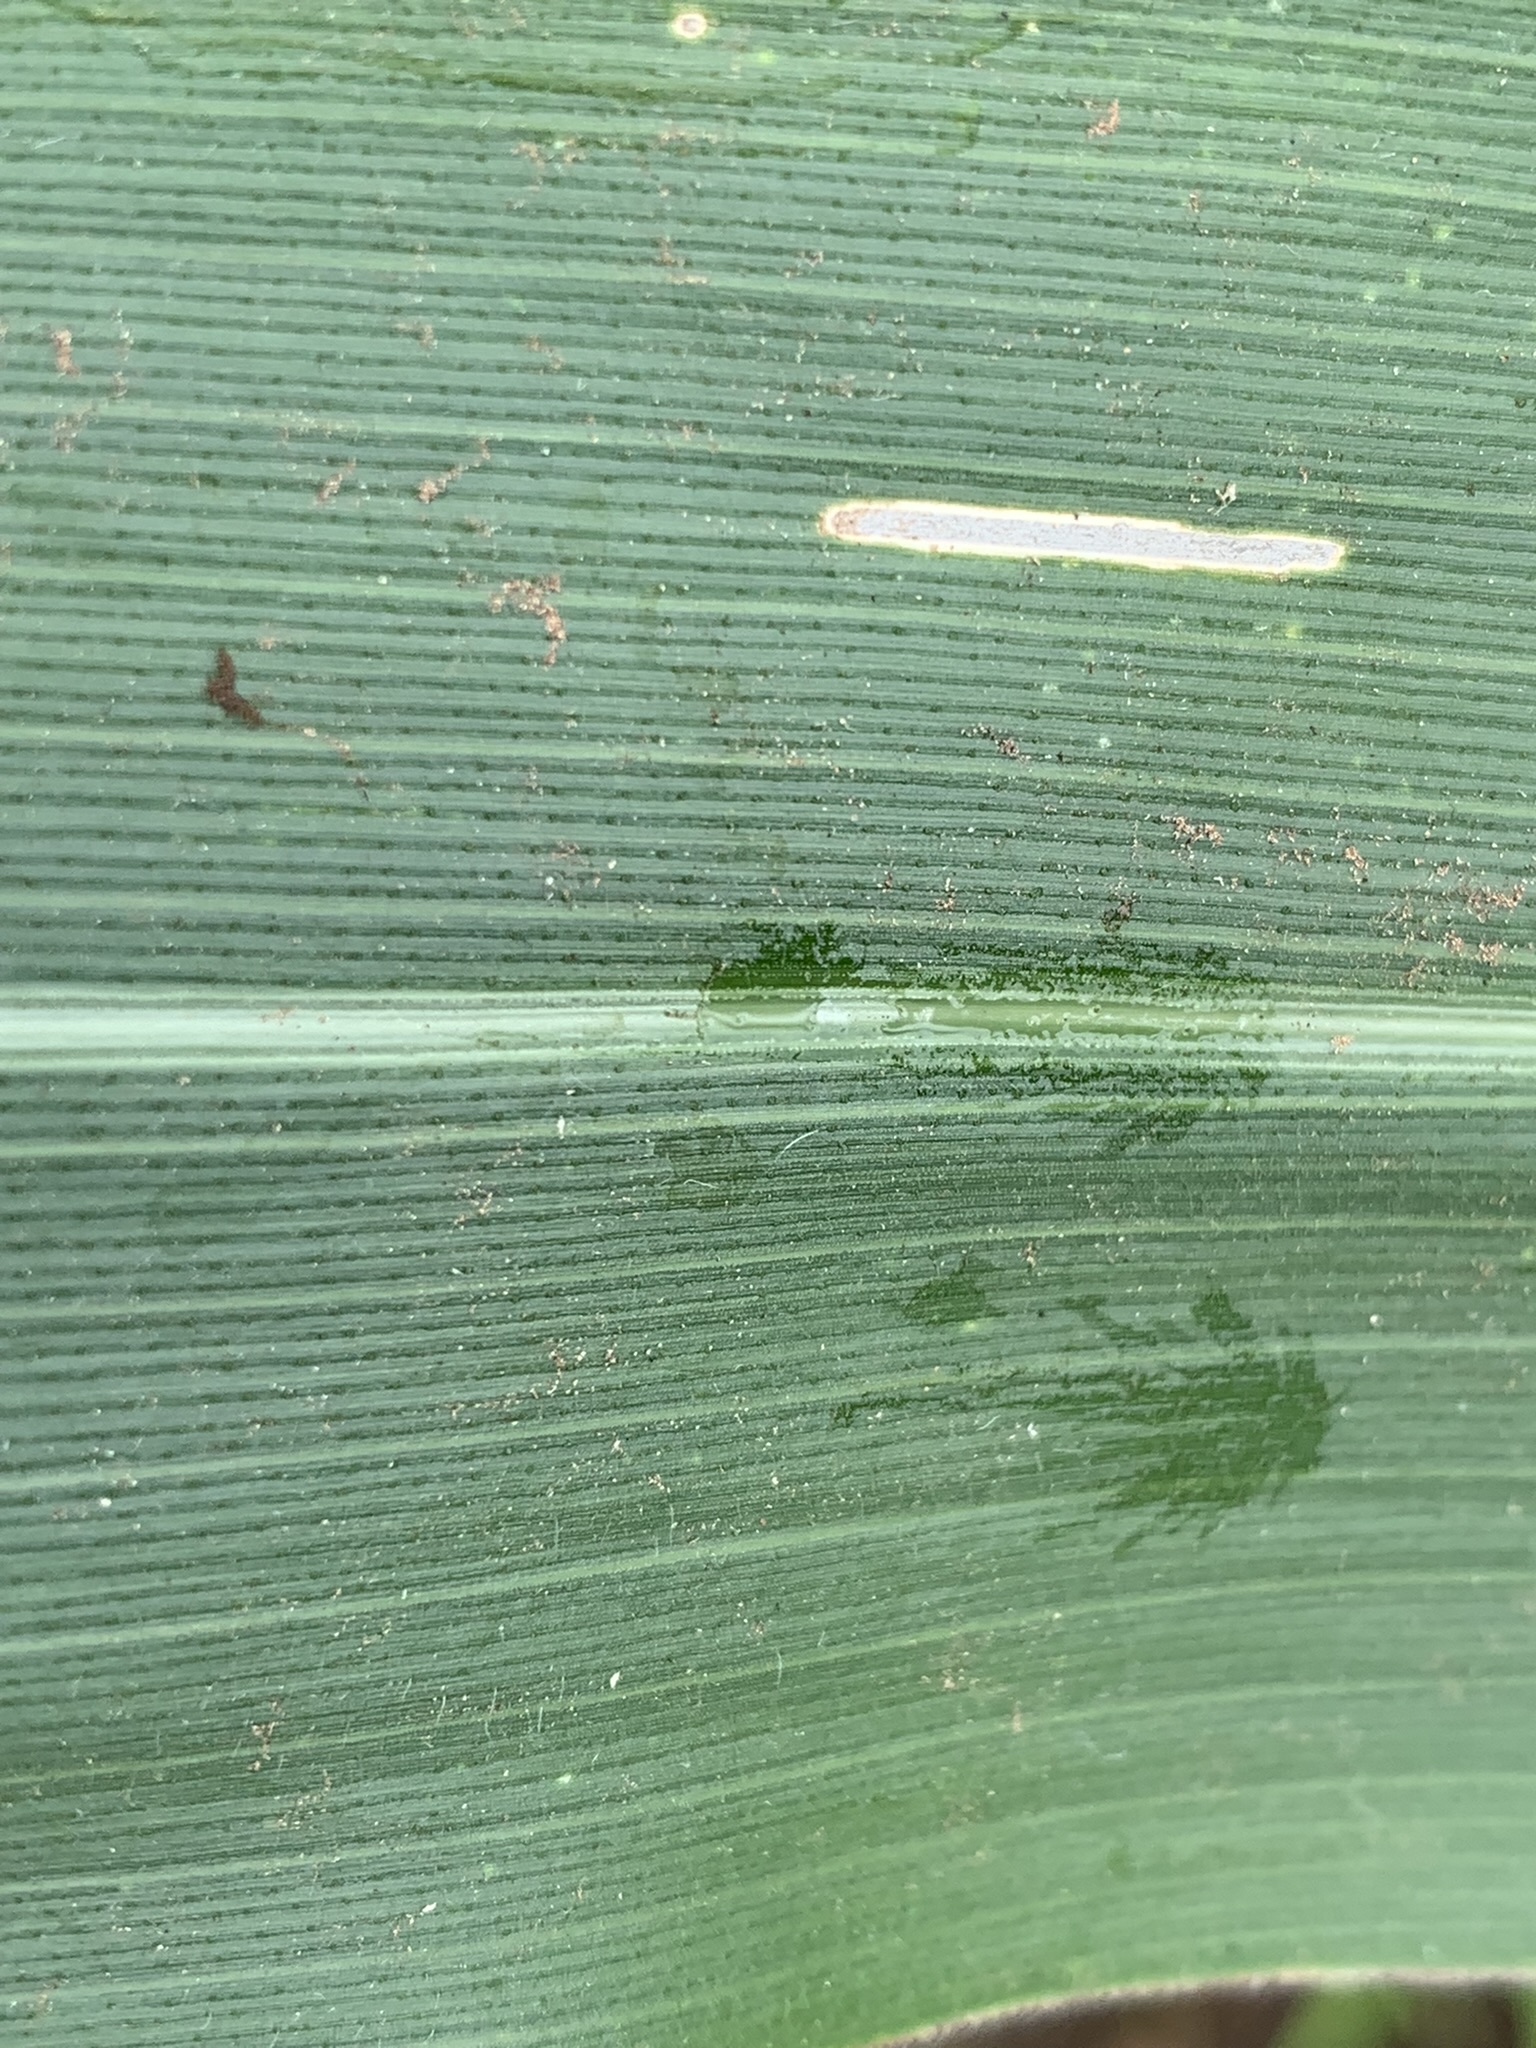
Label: Healthy